Macintosh Quadra 950

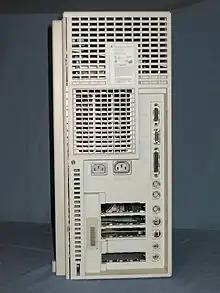
Rear view of a Quadra 950

The logic board has five NuBus slots and a Processor Direct Slot, but due to the positioning of the PDS it is not possible to use one of the NuBus slots when a PDS card is installed. The NuBus-90 standard is partially supported, allowing for cards to run at 20 MHz, and two of the slots provide 25 watts of power instead of the usual 15 watts.